Carter Doctrine

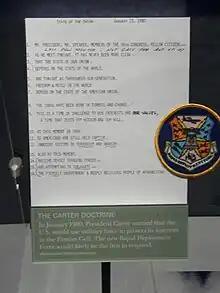
Document related to the Carter Doctrine

The Carter Doctrine was a policy proclaimed by United States president Jimmy Carter in his State of the Union Address on January 23, 1980, which stated that the U.S. would use military force, if necessary, to defend its national interests in the Persian Gulf. It was a response to the Soviet Union's intervention in Afghanistan in 1979, and it was intended to deter the Soviet Union, the country's Cold War adversary, from seeking hegemony in the Persian Gulf region.